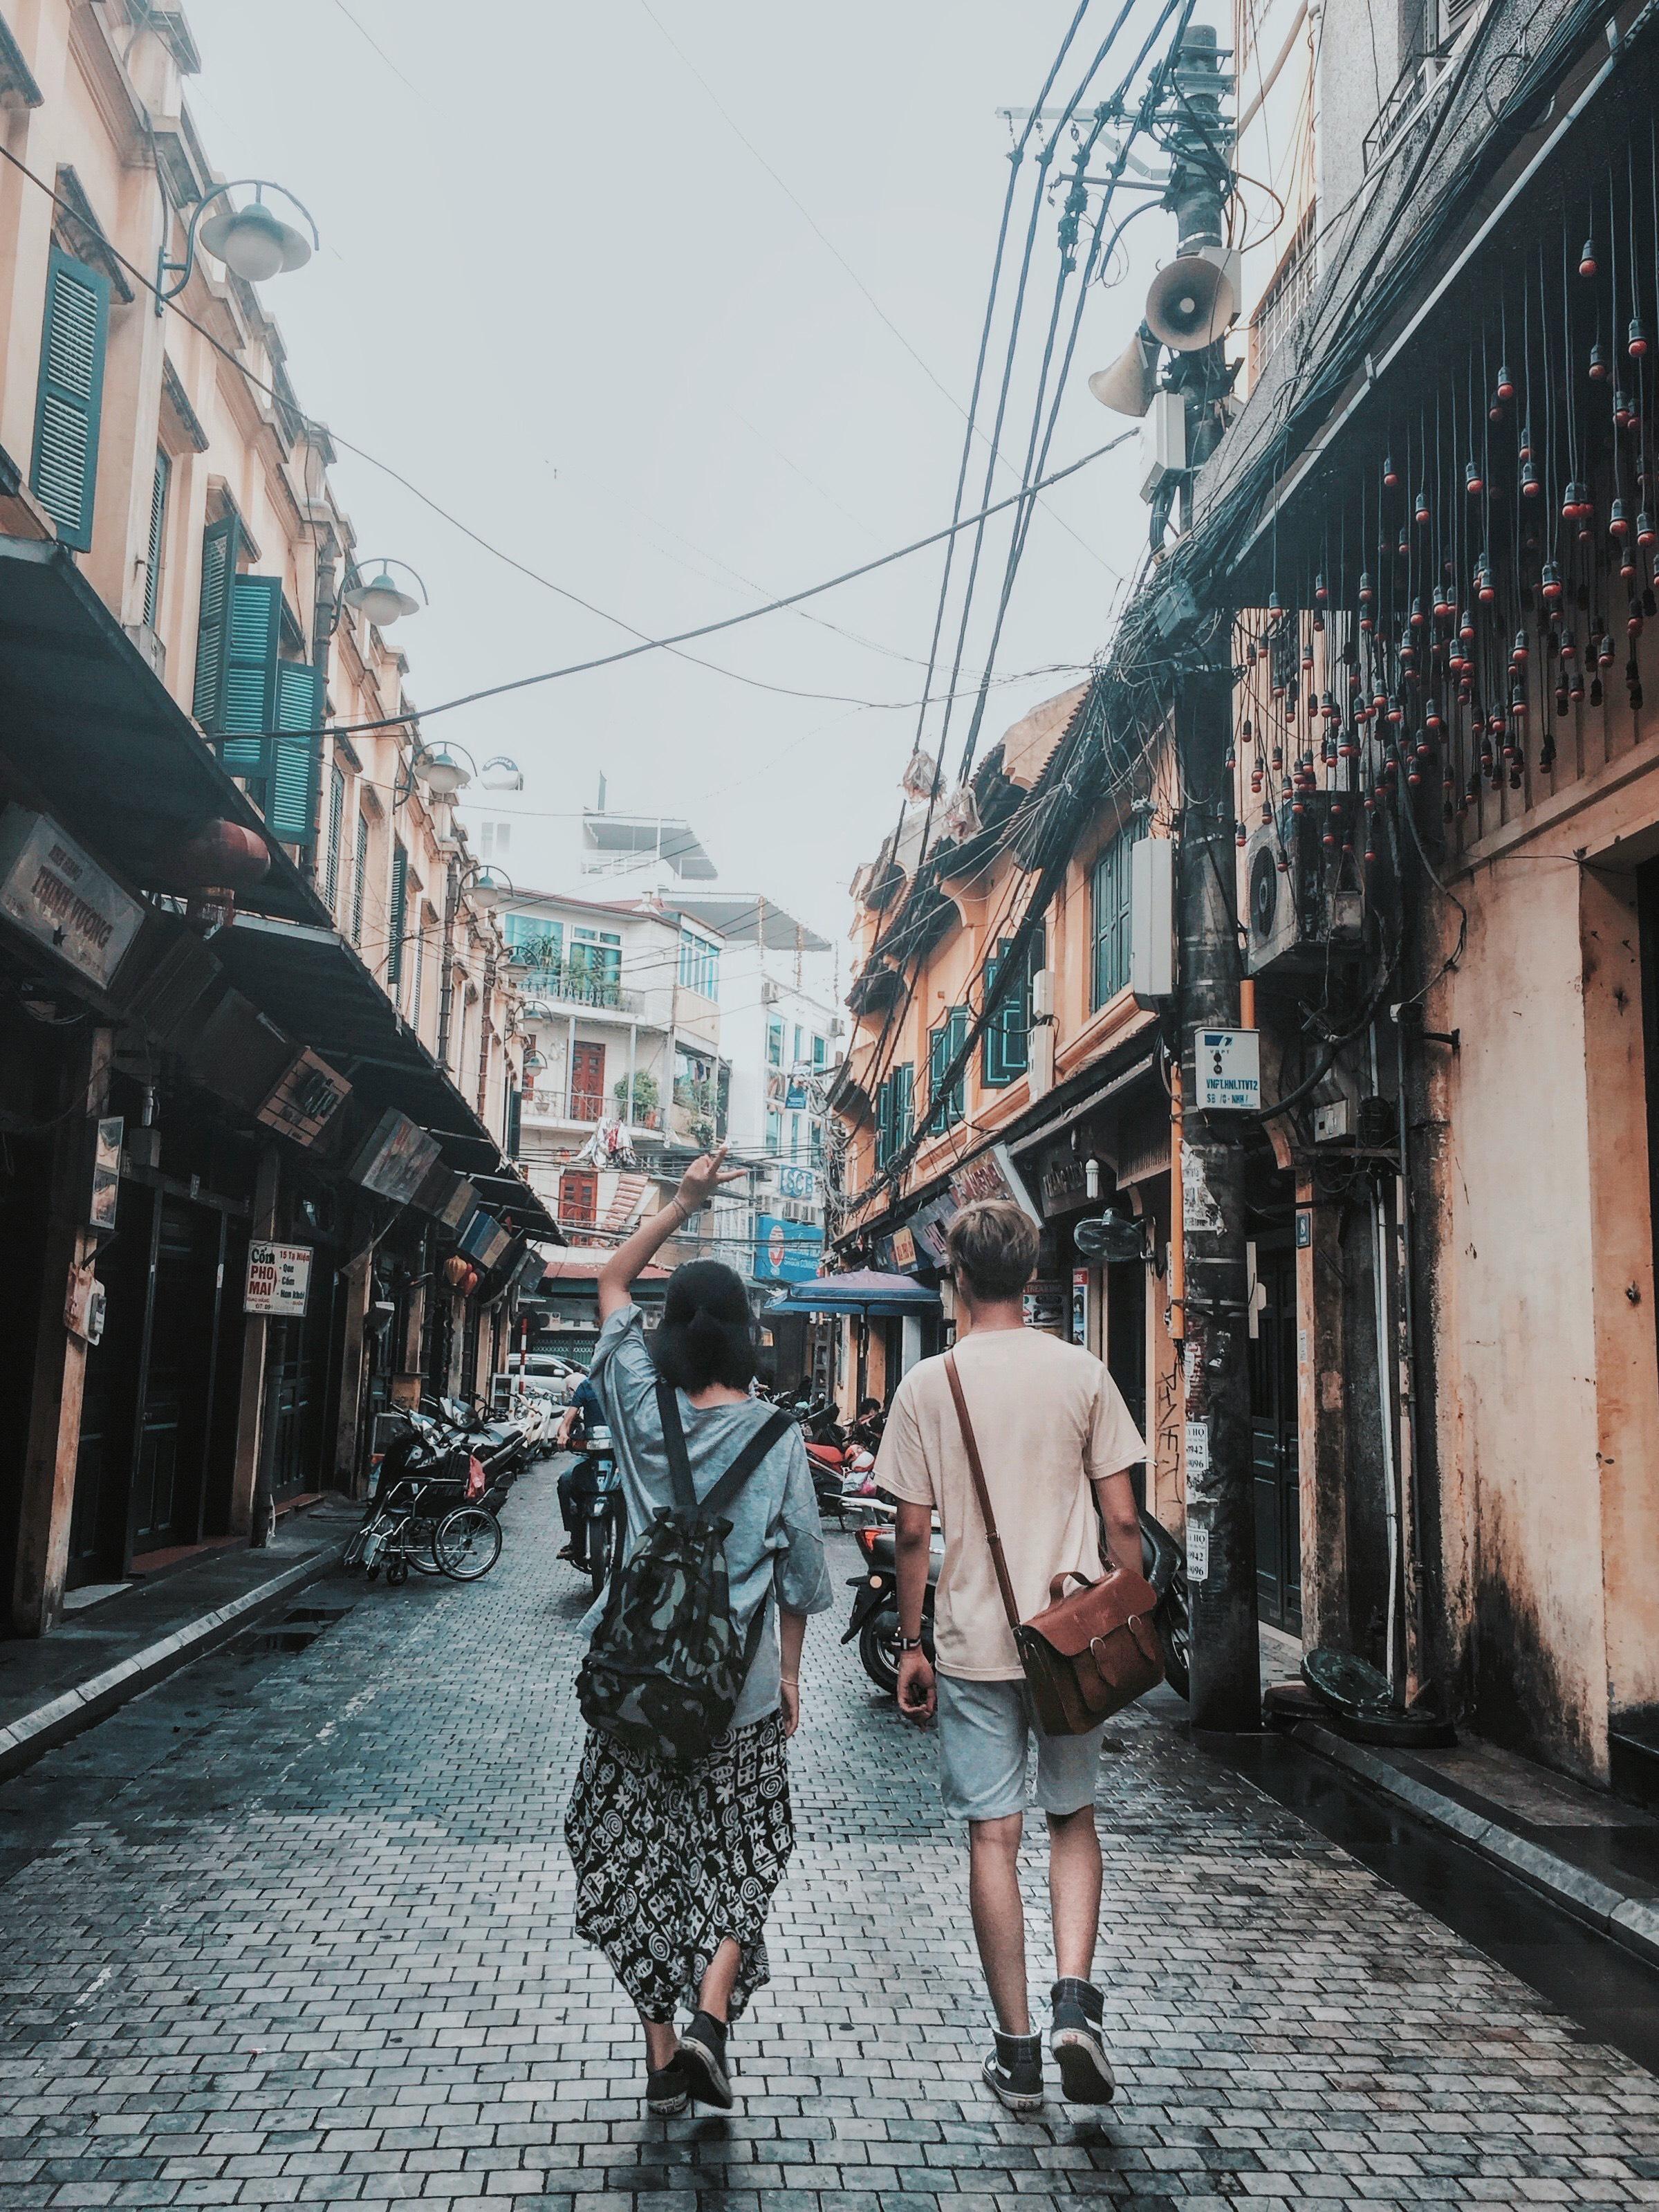
có một chàng trai và một cô gái đang đi bộ cùng nhau trên phố